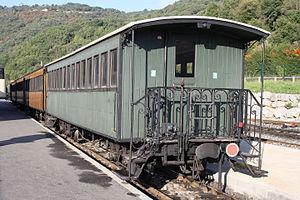
L'association Sauvegarde et gestion de véhicules anciens est créée le 20 juin 1969, pour sauvegarder, préserver des véhicules anciens. L'association s'est investie dans le soutien au chemin de fer du Vivarais, le fonctionnement du funiculaire de Saint-Hilaire du Touvet et le transfert du chemin de fer touristique de Meyzieu d'abord dans un projet de chemin de fer des iles jamais réalisé puis dans la mise en service du chemin de fer du Haut-Rhône.
Avec 426 kilomètres de ligne à l'écartement métrique, le Réseau Breton était l'un des plus importants réseaux ferroviaires secondaires de France. Il a été construit à la fin du XIXᵉ siècle et au début du XXᵉ siècle pour desservir le centre de la Bretagne. Il était composé de cinq lignes déclarées d'intérêt général qui, à partir de Carhaix, centre du réseau, reliaient les villes de Paimpol, Morlaix, Camaret-sur-Mer, Rosporden et La Brohinière. Son exploitation a fait appel en particulier à de puissantes locomotives Mallet. Ce réseau a contribué au développement économique des communes du centre de la Bretagne jusqu'alors isolées p. 11, « Création du Réseau Breton ».
Le chemin de fer du Vivarais est un chemin de fer touristique à voie métrique se trouvant en Ardèche. Aujourd'hui, il relie Saint-Jean-de-Muzols à Lamastre en 33 km. Il possède la particularité d'être exploité en traction à vapeur avec les célèbres locomotives Mallet. A l'origine de l'autorail Billard qui circulait sur le CFD était initialement appelé « Le Mastrou », la rame avec une locomotive à vapeur qui circule pour le tourisme du CFV est aussi « Le Mastrou ».